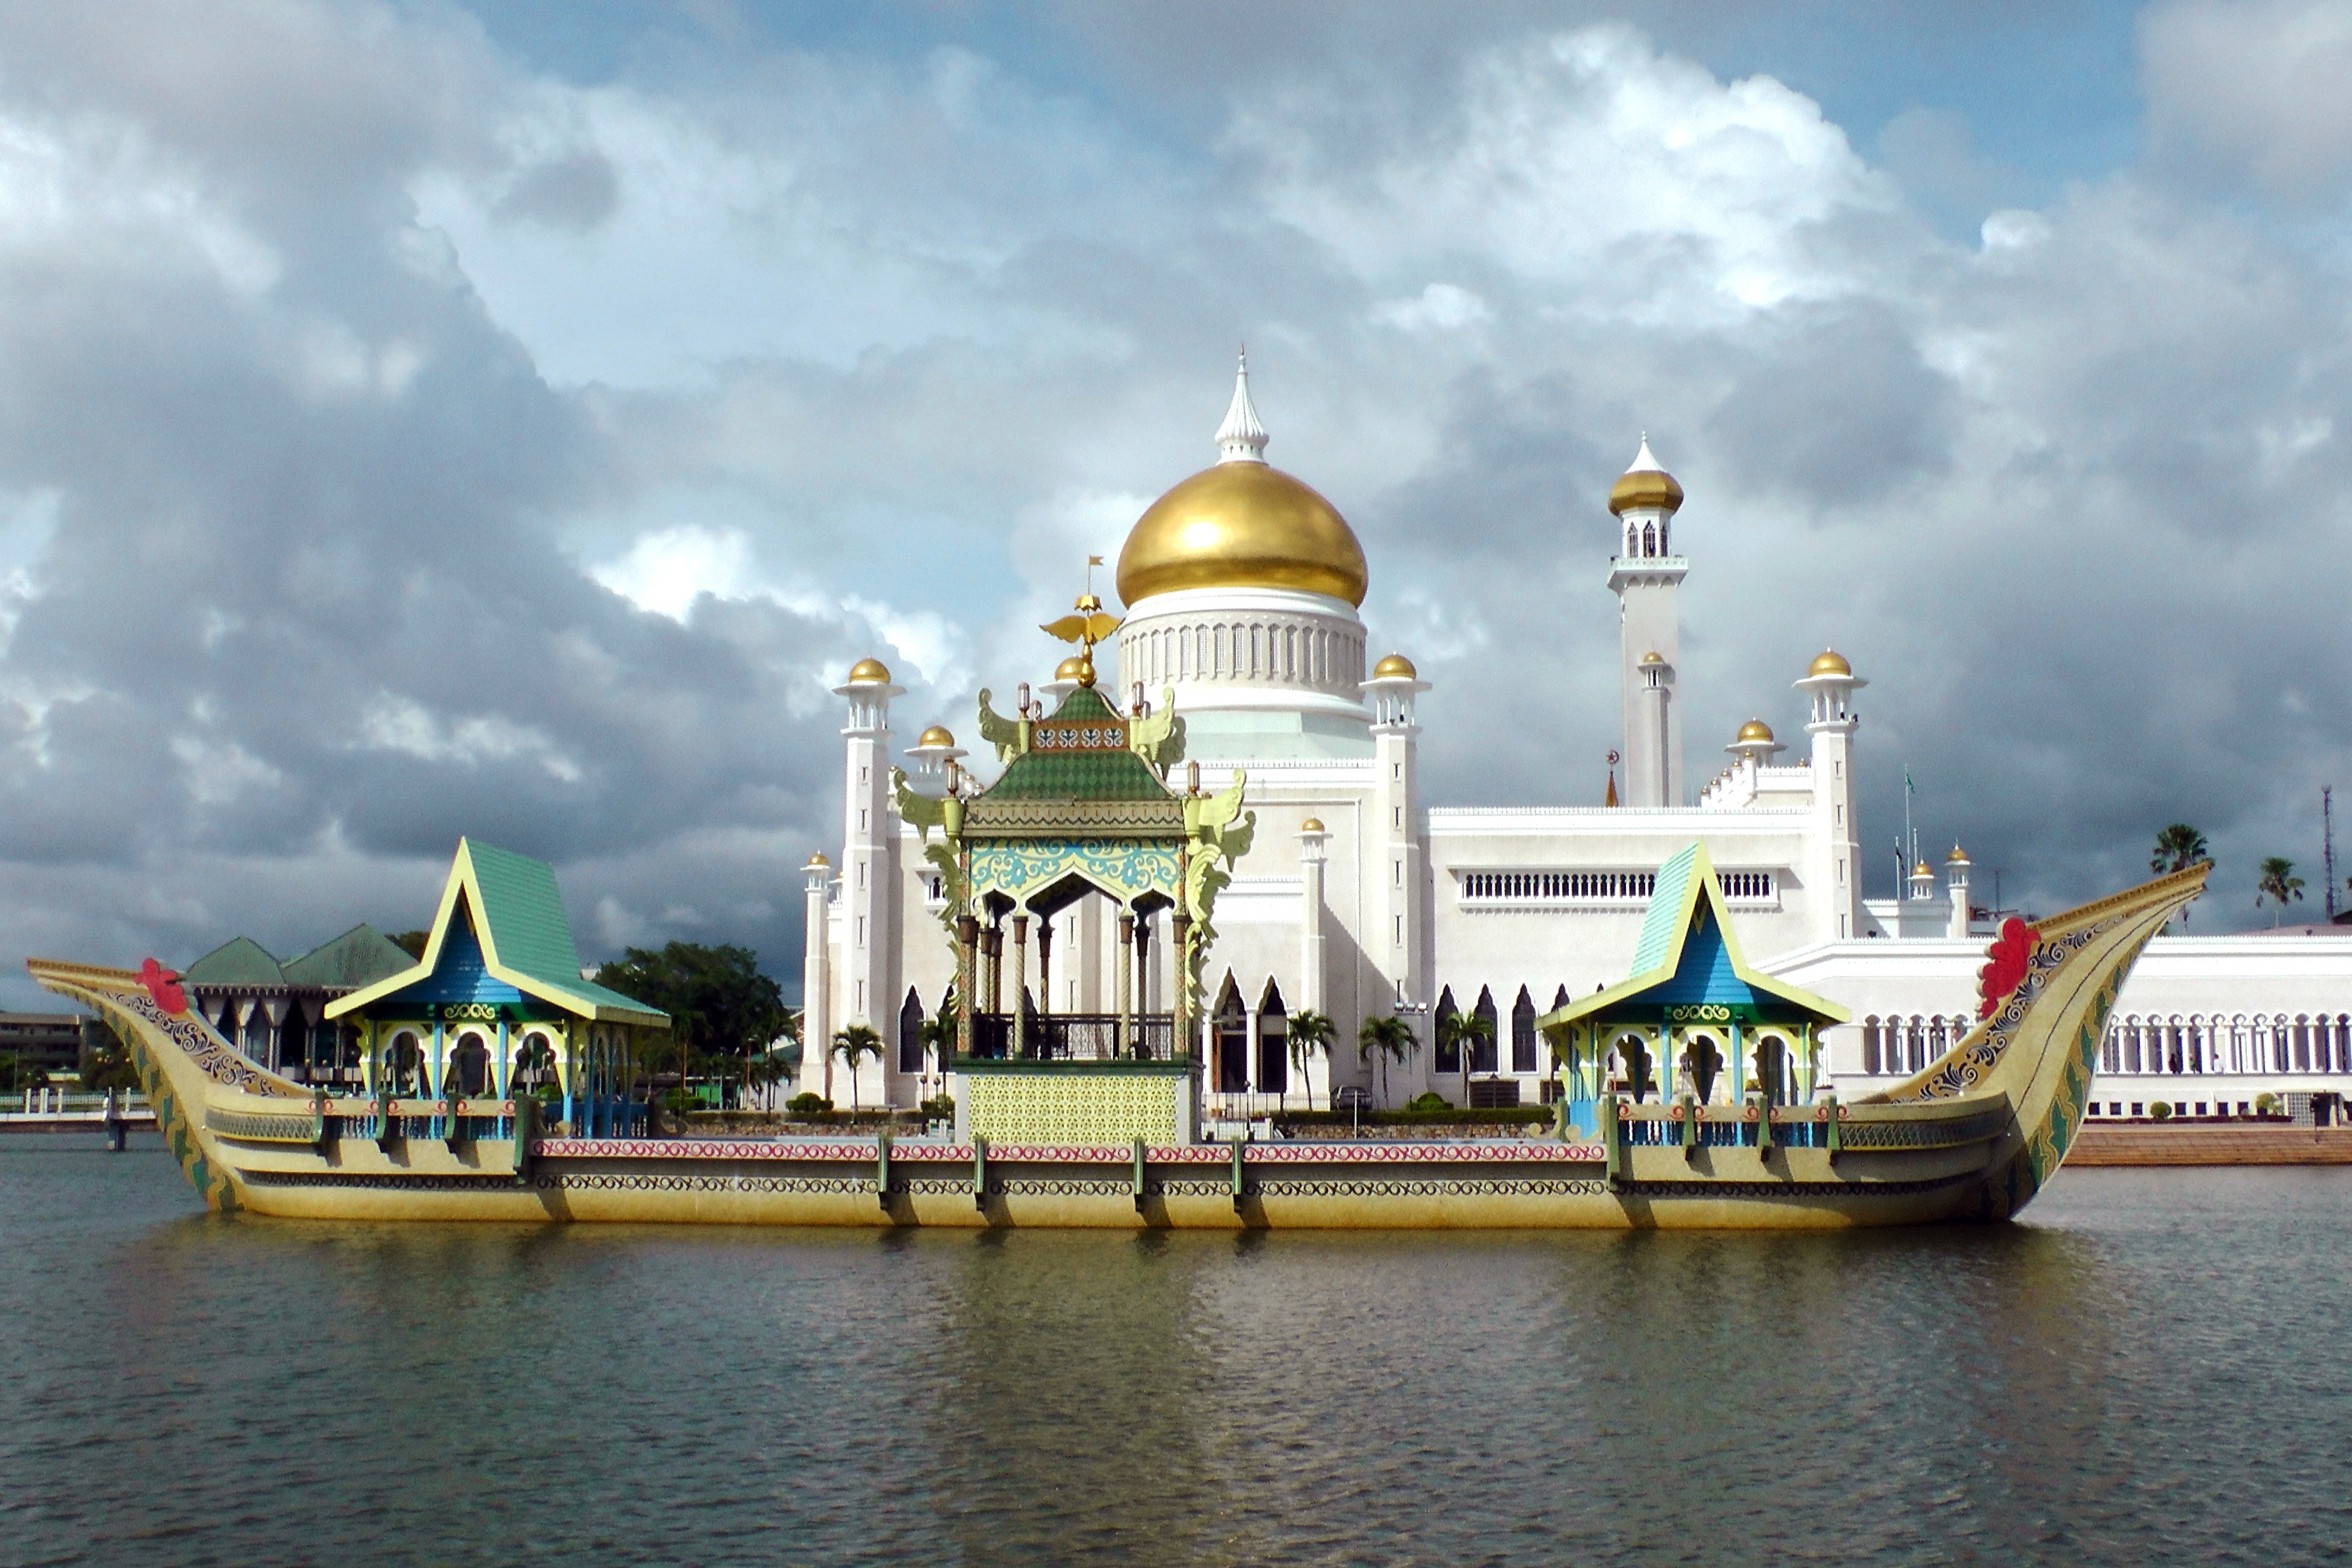
palace, ship, vehicle, amusement park, tower, landmark, junk, tourism, place of worship, temple, mosque, brunei, saifuddin